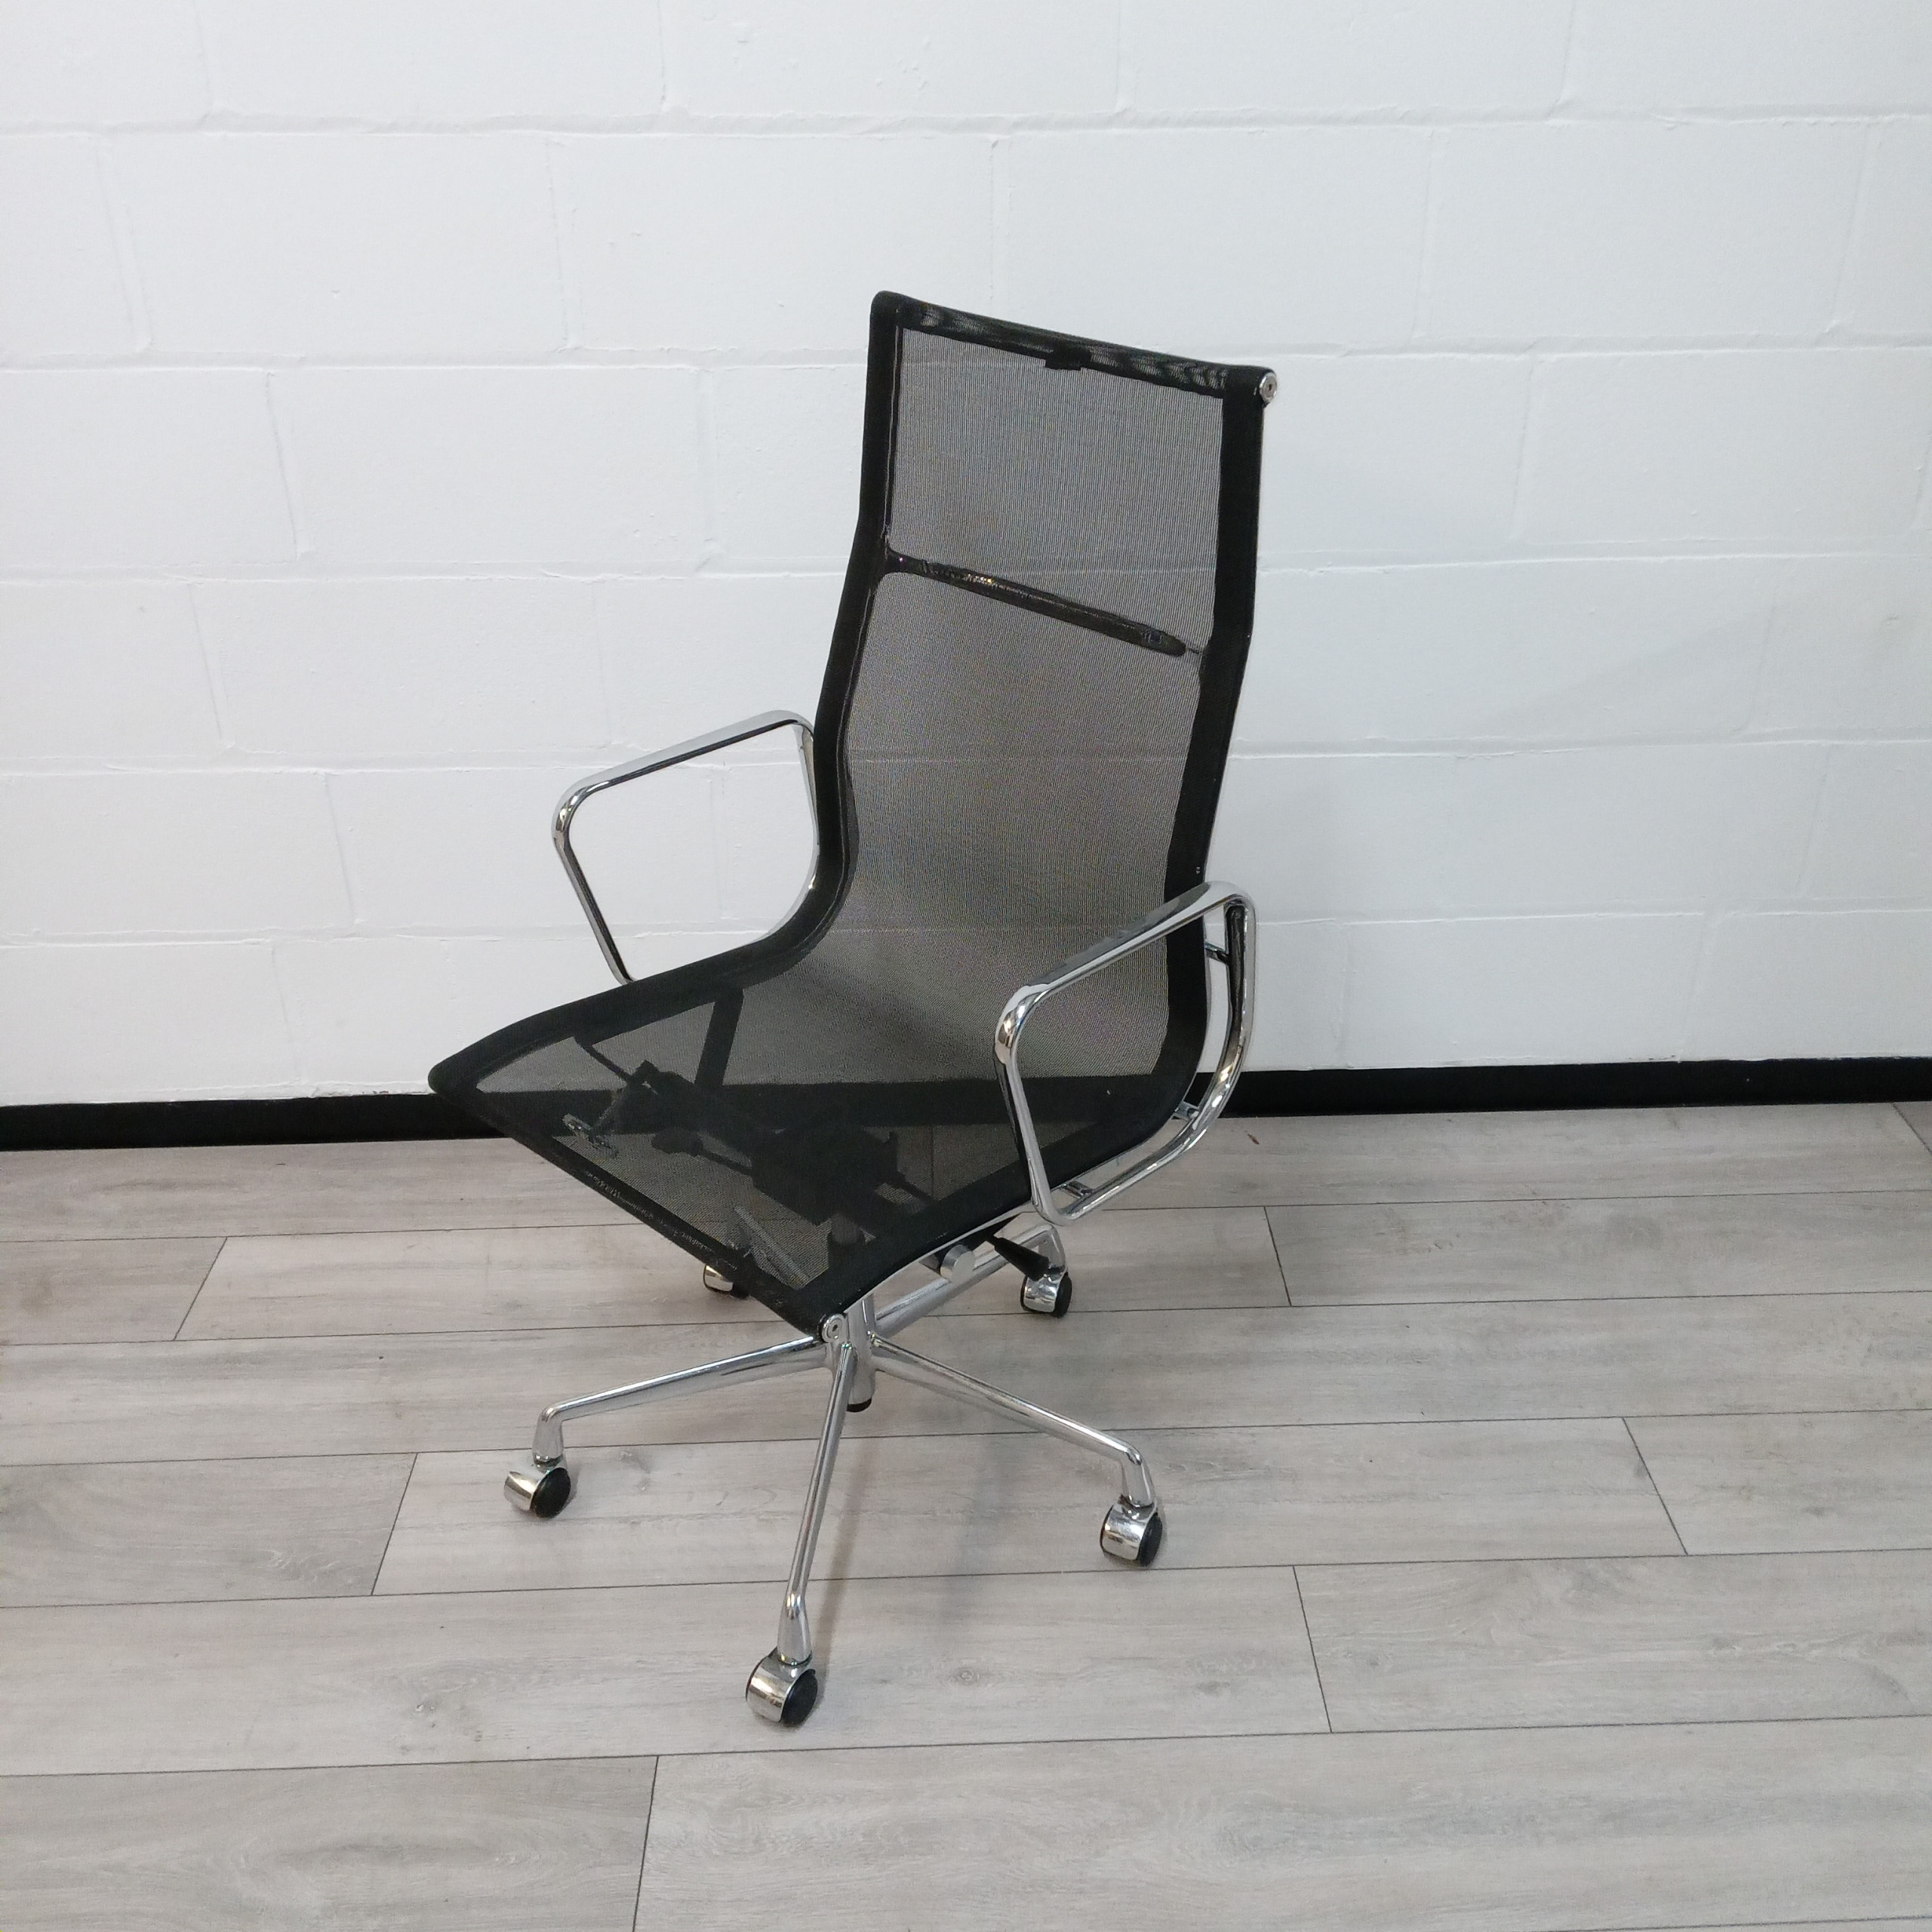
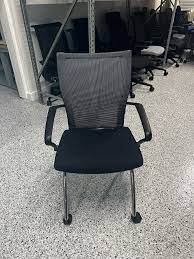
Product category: items_chair
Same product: no